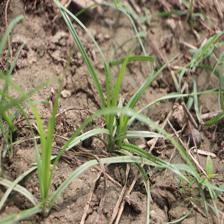
Label: Grass